ArgJ protein family

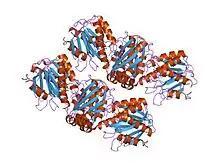
ornithine acetyltransferase (orf6 gene product - clavulanic acid biosynthesis) from streptomyces clavuligerus

In molecular biology, members of the ArgJ protein family are bifunctional protein that catalyses the first and fifth steps in arginine biosynthesis. The structure has been determined for glutamate N-acetyltransferase 2 (ornithine acetyltransferase), an ArgJ-like protein from "Streptomyces clavuligerus".